Aelita (novel)

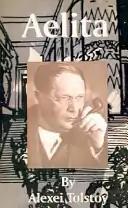

Aelita also known as Aelita, or The Decline of Mars is a 1923 science fiction novel by Russian author Aleksey Tolstoy.